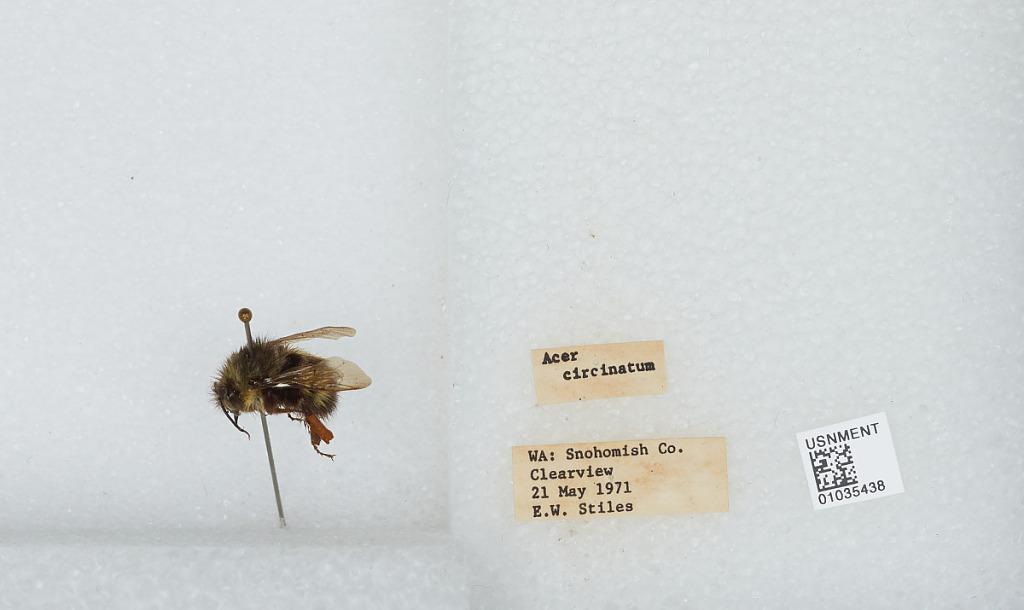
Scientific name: Bombus (Pyrobombus) sitkensis Nylander
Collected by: E. Stiles
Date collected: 1971-5-21
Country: United States
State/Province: Washington
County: Snohomish
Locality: Clearview
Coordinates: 47.8292, -122.145